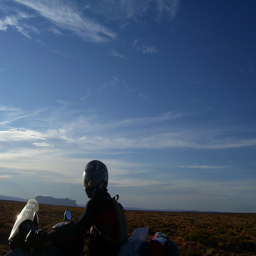
A man is taking a ride on his motorcycle near the country side.
The person is riding on a motorcycle with the blue sky above.
Motorcycle rider on the back of a motorcycle on a plains road.
there is a man on a motorcycle at sun down
A person riding a motorcycle with a helmet on in the middle of the desert